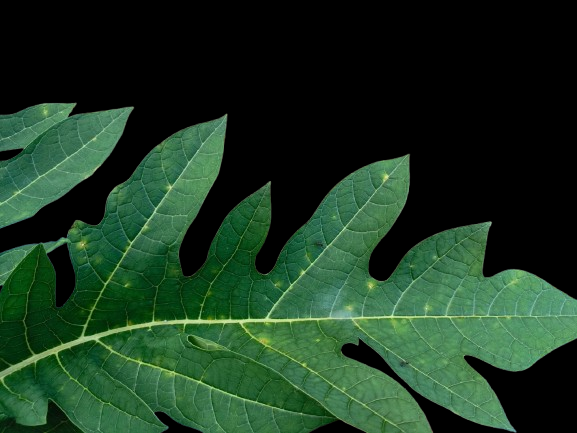
Crop: Papaya
Label: Pathogen_symptoms